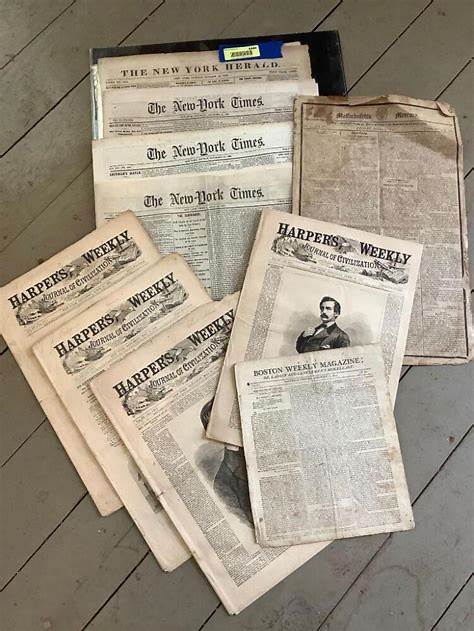
Waste category: paper